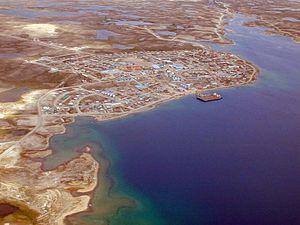
Cambridge Bay est une communauté dans le territoire du Nunavut au Canada. Elle est située par 69°07' Nord et 105°02' Ouest.